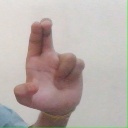
अक्षर: आ